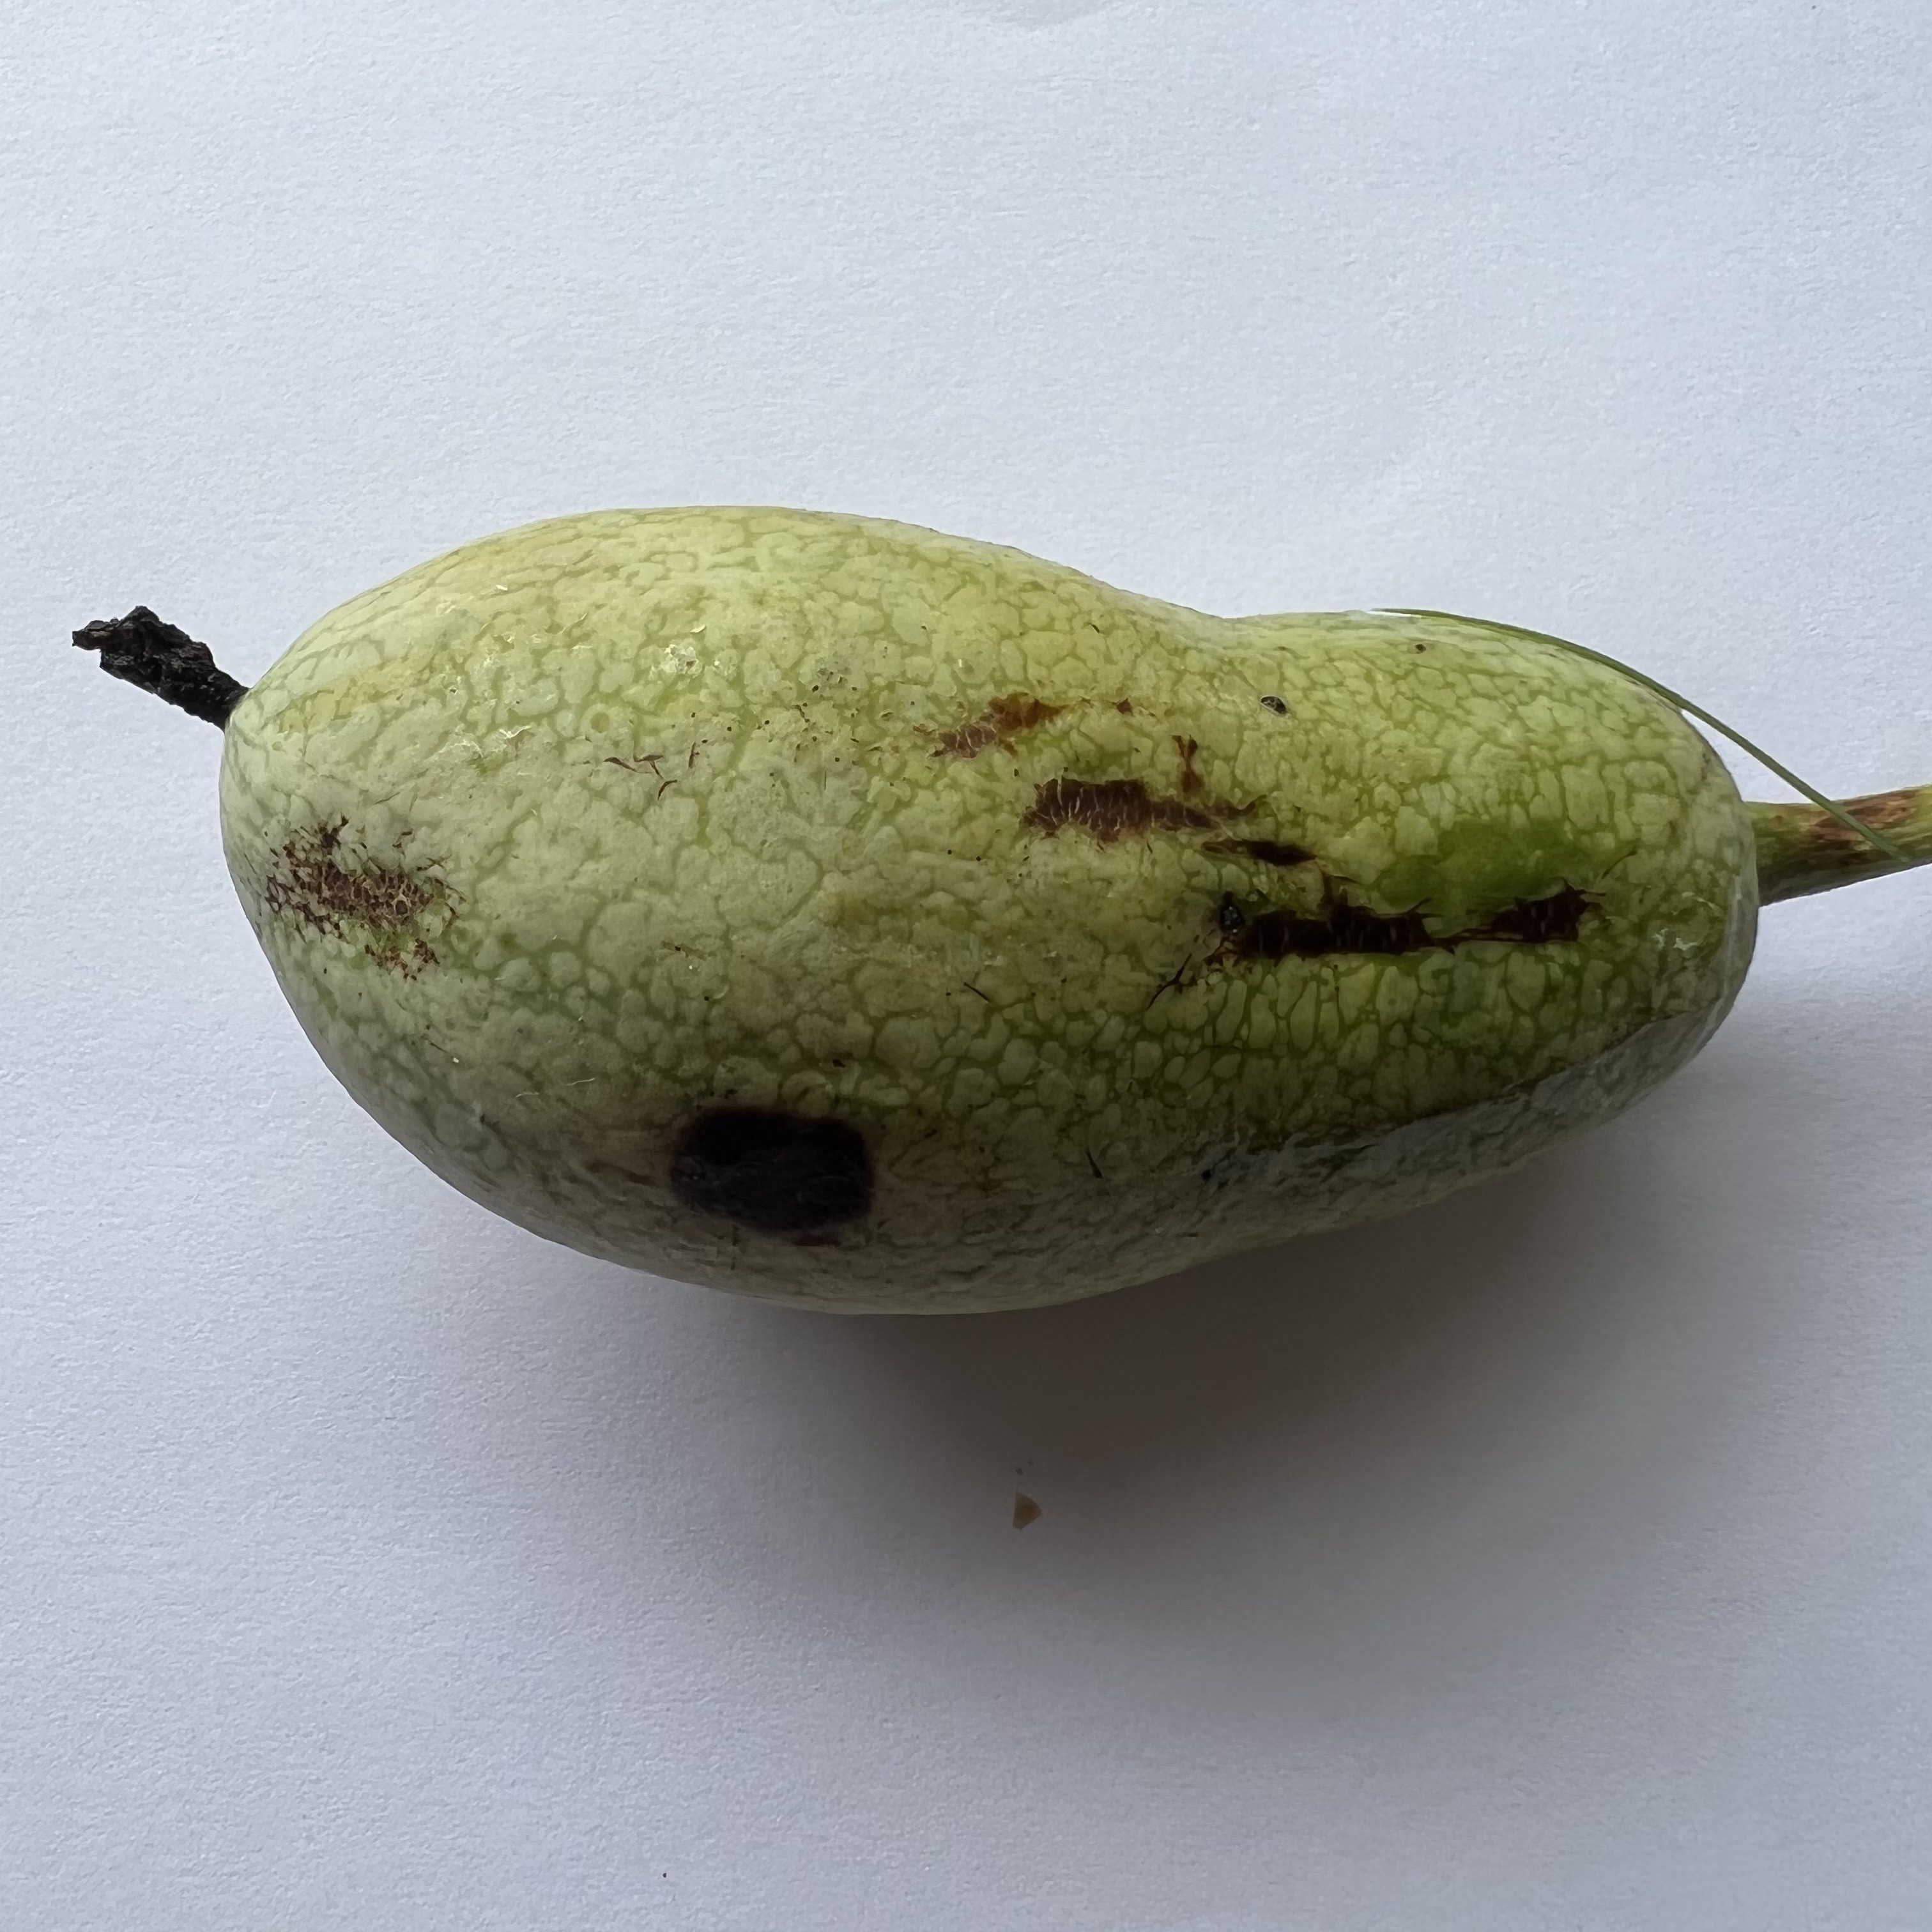
Label: Anthracnose